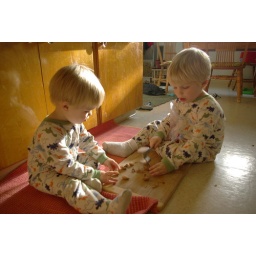
the boys sat in the kitchen and cracked nuts for me-they loved just whacking them to oblivion